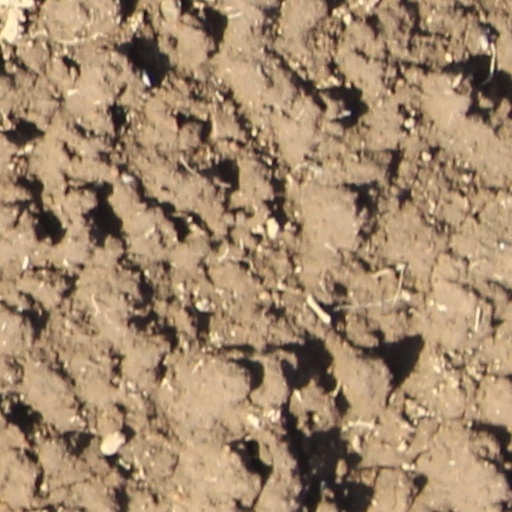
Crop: wheat